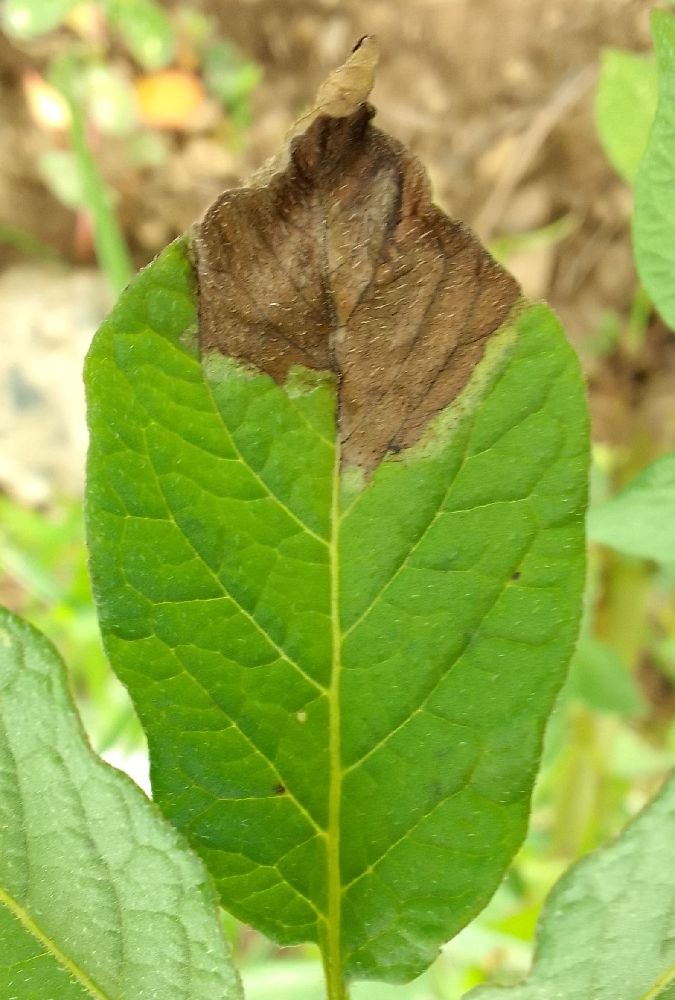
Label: Late blight